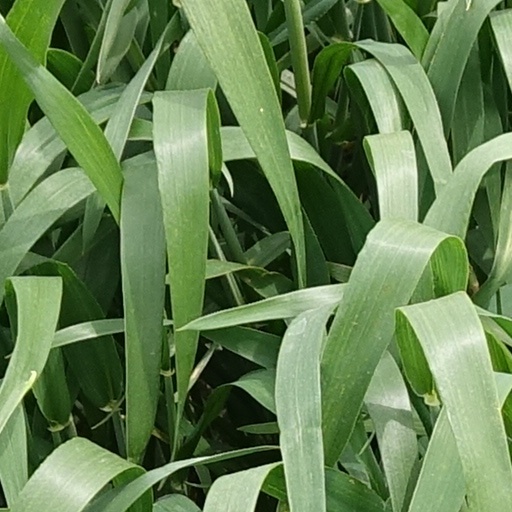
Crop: wheat